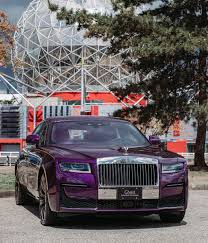
Label: noambulance